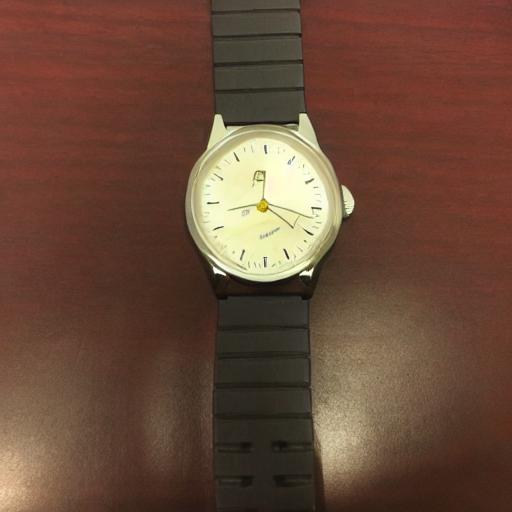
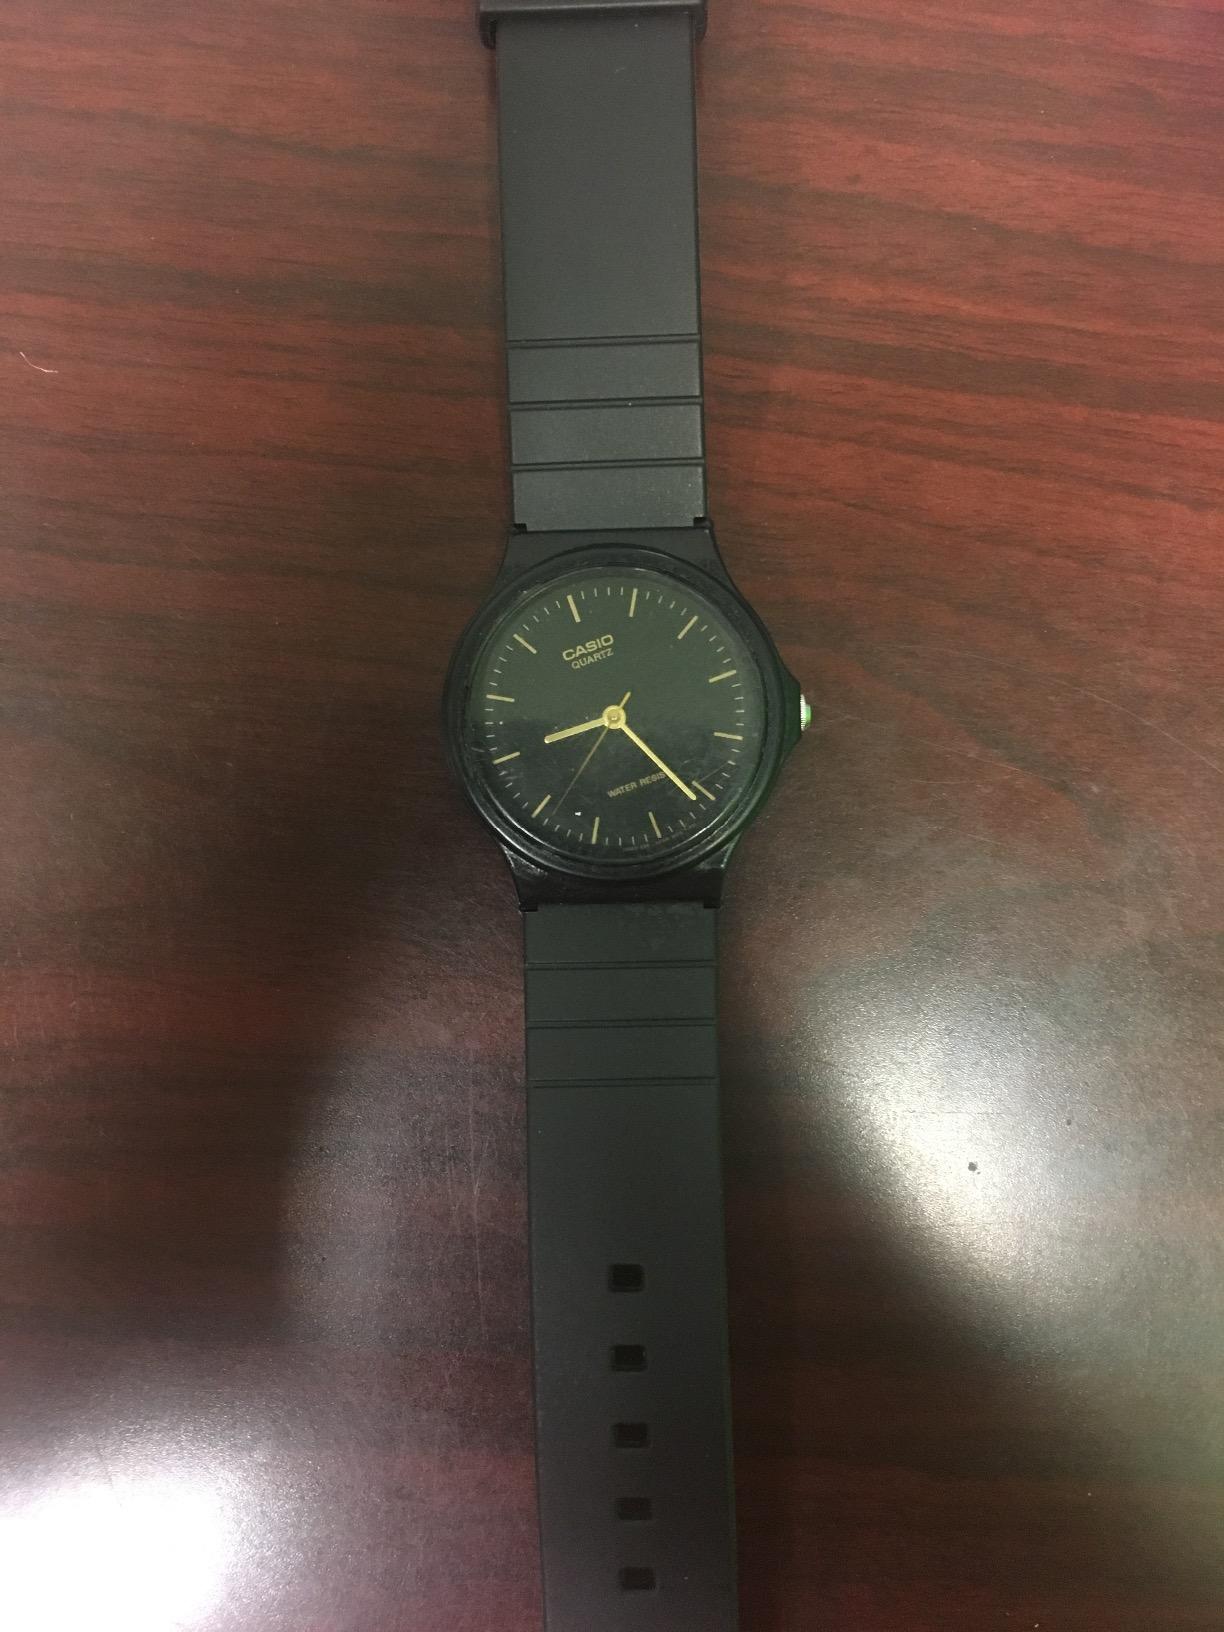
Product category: accessories_watch
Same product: no